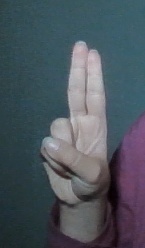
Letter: taa